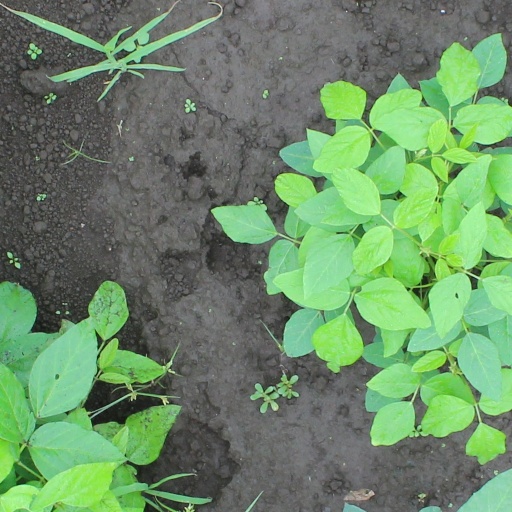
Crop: soybean